List of conspiracy theories

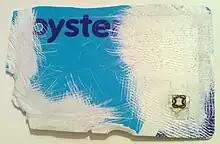
An RFID tag, exposed by the damage to this Oyster card

Water fluoridation is the controlled addition of fluoride to a public water supply to reduce tooth decay. Although many dental-health organizations support it, some conspiracy theorists claim that it was a way to dispose of industrial waste, or that it exists to obscure a failure to provide dental care to the poor. A further theory promoted by the John Birch Society in the 1960s described fluoridation as a communist plot to weaken the American population.